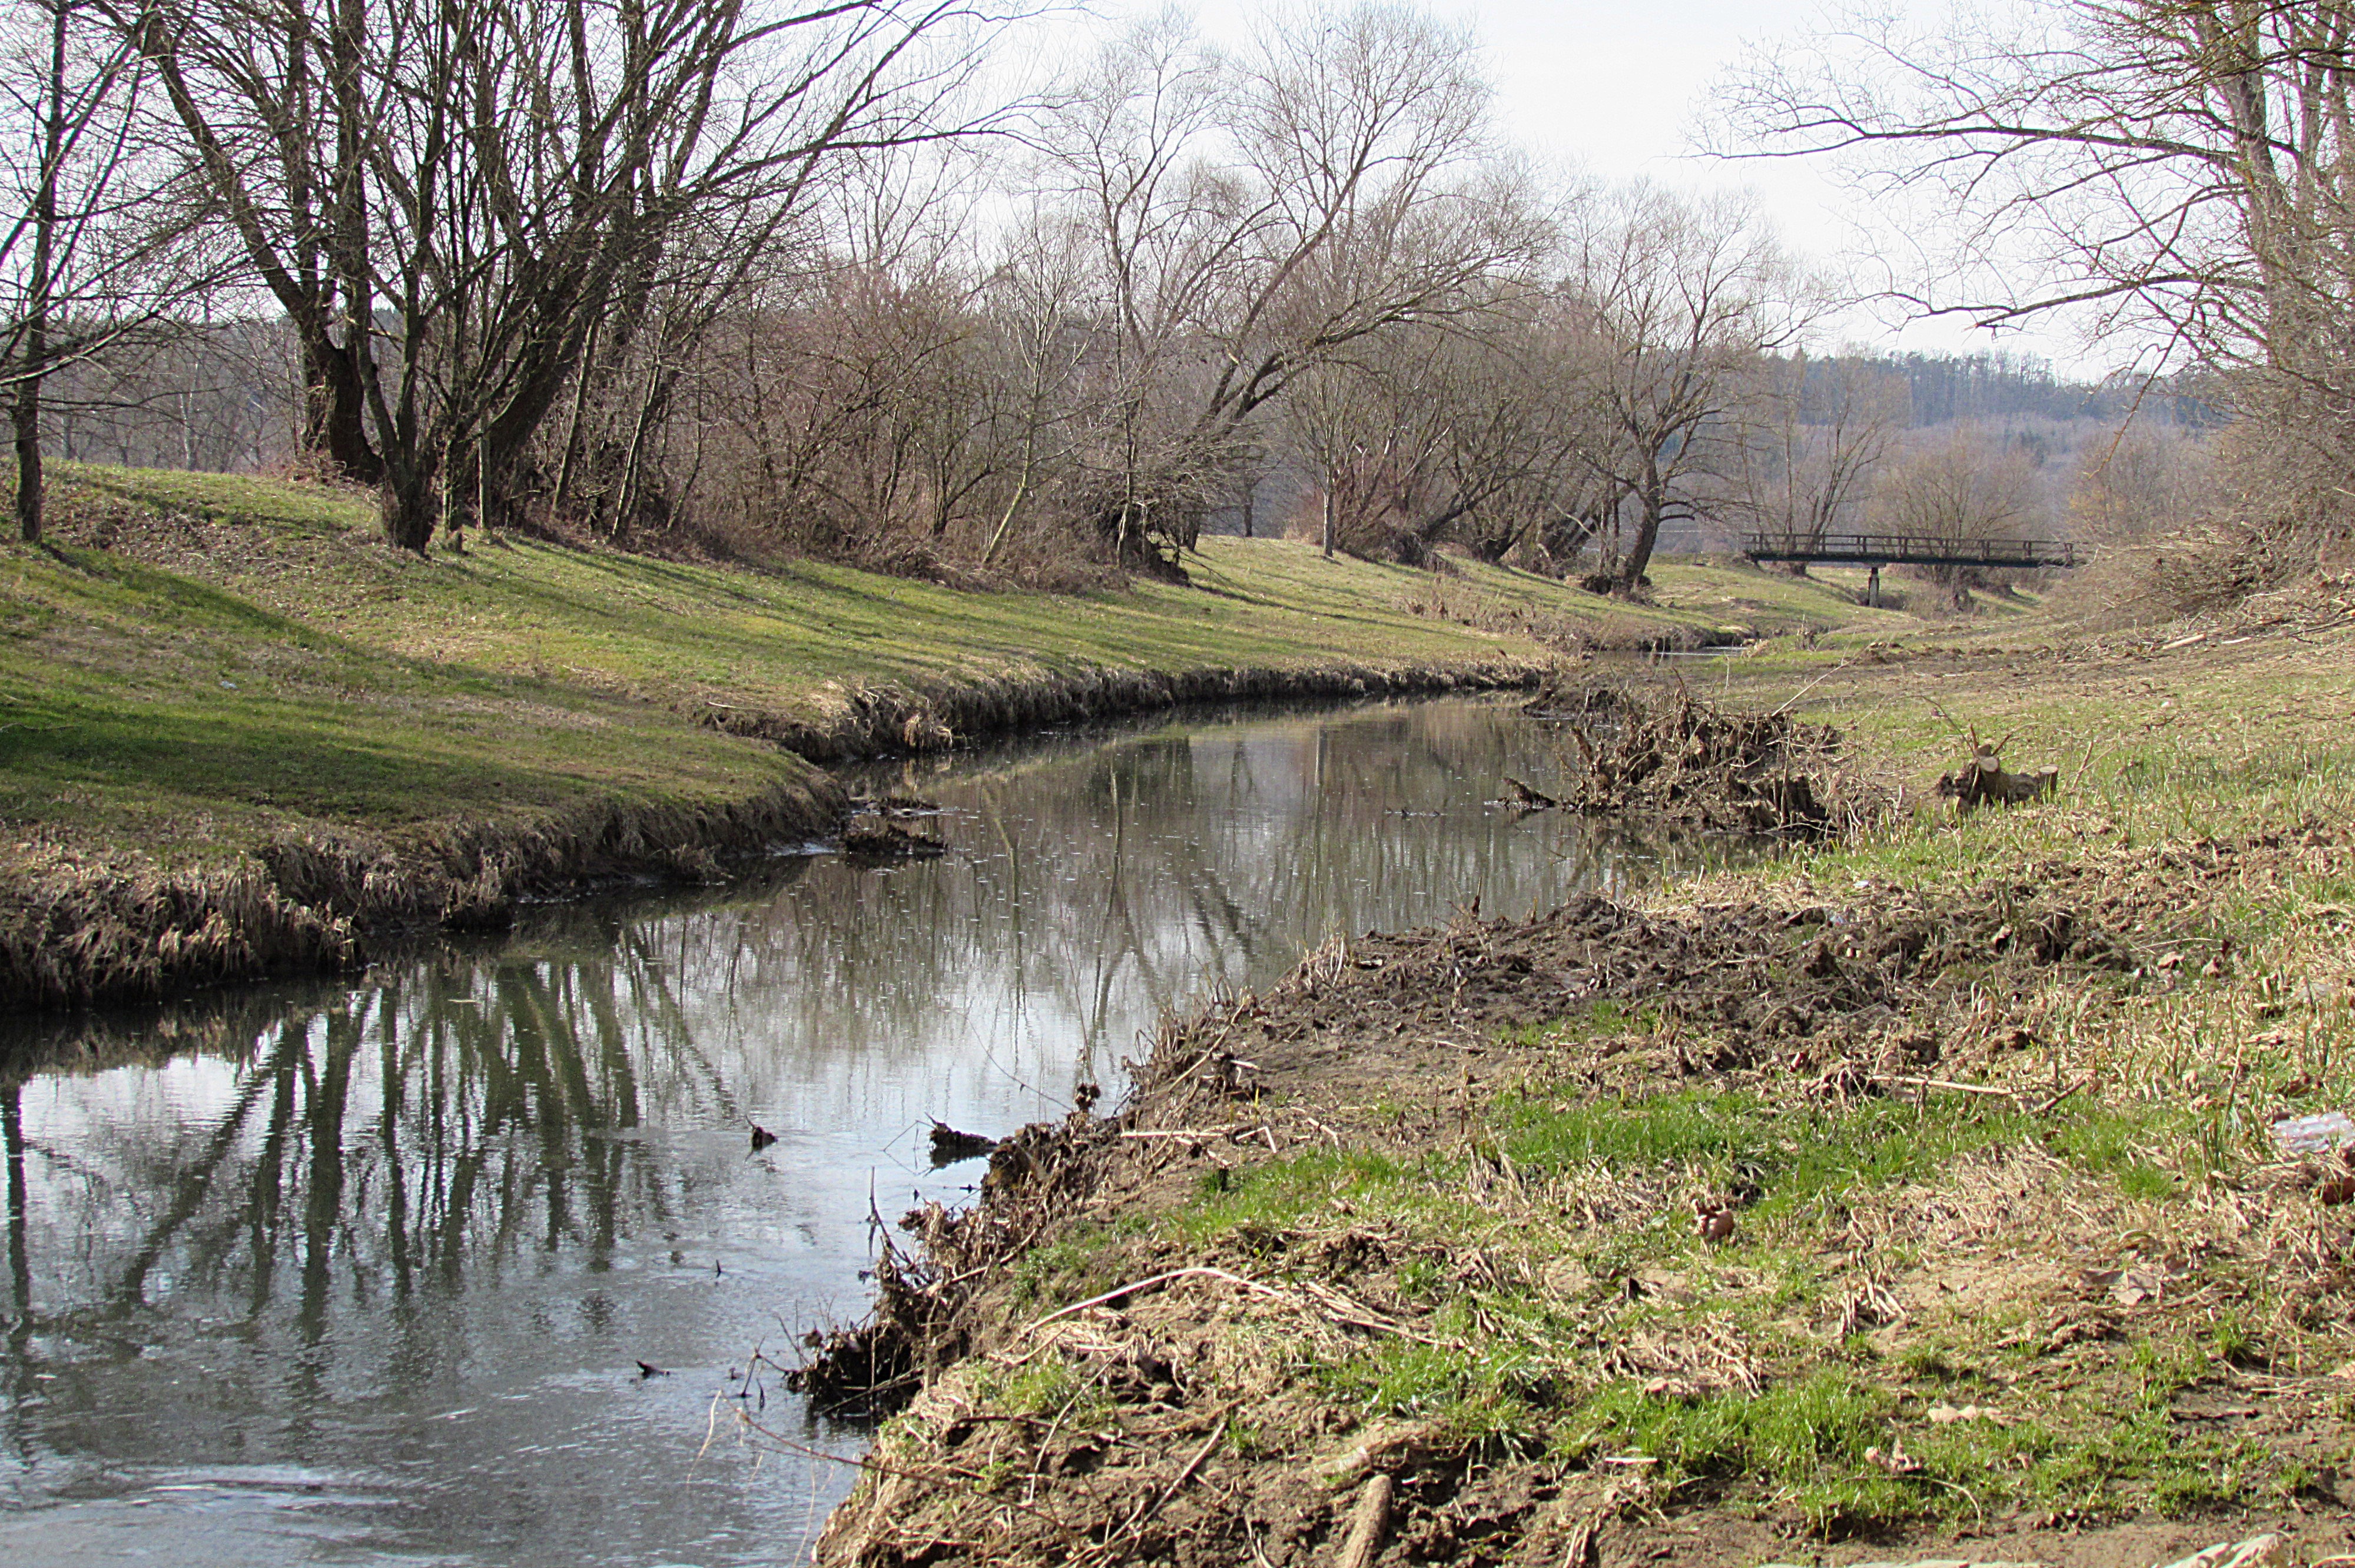
landscape, tree, water, nature, creek, marsh, river, canal, pond, stream, reservoir, waterway, wetland, bach, ditch, rural area, water running